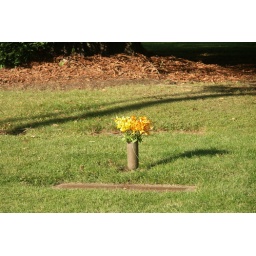
While I was walking by I spotted the flowers my mom left for grandma and grandpa.